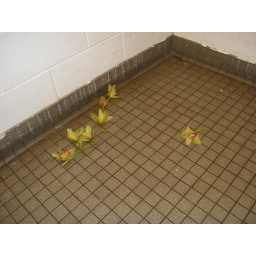
On the floor of the public bathroom in downtown Santa Cruz, California